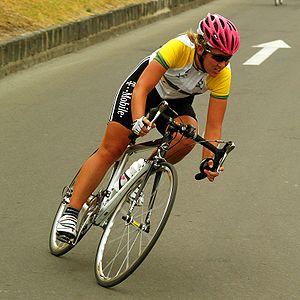
Alexis Rhodes, dite Alex Rhodes, née le 1ᵉʳ décembre 1984 à Alice Springs, est une coureuse cycliste australienne. En junior, elle devient championne du monde de poursuite. Elle court ensuite pour l'équipe nationale australienne. En 2005, l'équipe est victime d'un terrible accident. Alexis Rhodes souffre de nombreuses fractures mais revient rapidement à la compétition. Elle devient professionnelle en 2007 avec l'équipe T-Mobile Women.